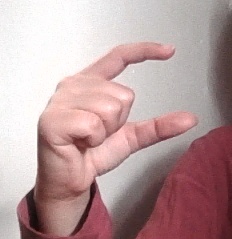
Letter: dal